Shlach

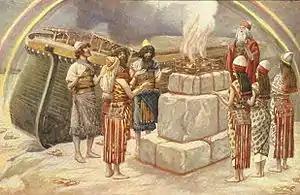
Noah's Sacrifice (watercolor circa 1896–1902 by James Tissot)

The Hebrew Bible reports several instances of sacrifices before God explicitly called for them in Leviticus 1–7. While Leviticus 1:3–17 and Leviticus 6:1–6 set out the procedure for the burnt offering ("olah"), before then, Genesis 8:20 reports that Noah offered burnt-offerings ("olot") of every clean beast and bird on an altar after the waters of the Flood subsided. The story of the Binding of Isaac includes three references to the burnt offering ("olah"). In Genesis 22:2, God told Abraham to take Isaac and offer him as a burnt offering ("olah"). Genesis 22:3 then reports that Abraham rose early in the morning and split the wood for the burnt offering ("olah"). And after the angel of the Lord averted Isaac's sacrifice, Genesis 22:13 reports that Abraham lifted up his eyes and saw a ram caught in a thicket, and Abraham then offered the ram as a burnt offering ("olah") instead of his son. Exodus 10:25 reports that Moses pressed Pharaoh for Pharaoh to give the Israelites "sacrifices and burnt offerings" ("zevachim v'olot") to offer to God. And Exodus 18:12 reports that after Jethro heard all that God did to Pharaoh and the Egyptians, Jethro offered a burnt-offering and sacrifices ("olah uzevachim") to God.